Madras Motor Sports Club

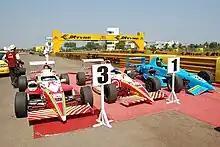
Formula Rolons at MMSC race track

In the year 1952, while a 1948 M G T F was being cleared from the Madras Harbour, discussions between the owner and R. De Souza on motor racing, rallying, etc. gave birth to the idea of a Motor Sports Club